Western concert flute family

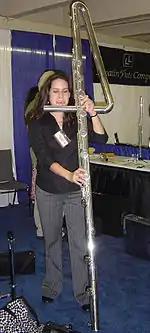

The subcontrabass flute is pitched either in the key of G, a fourth below the contrabass flute in C and two octaves below the alto flute in G, or in F, a fifth below the contrabass flute. It is sometimes called the double contra-alto flute.